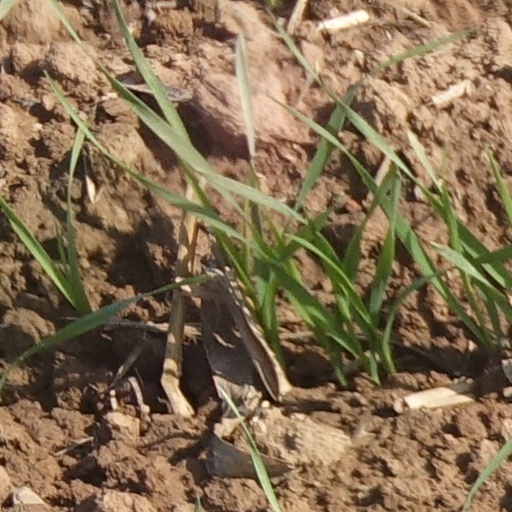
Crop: wheat